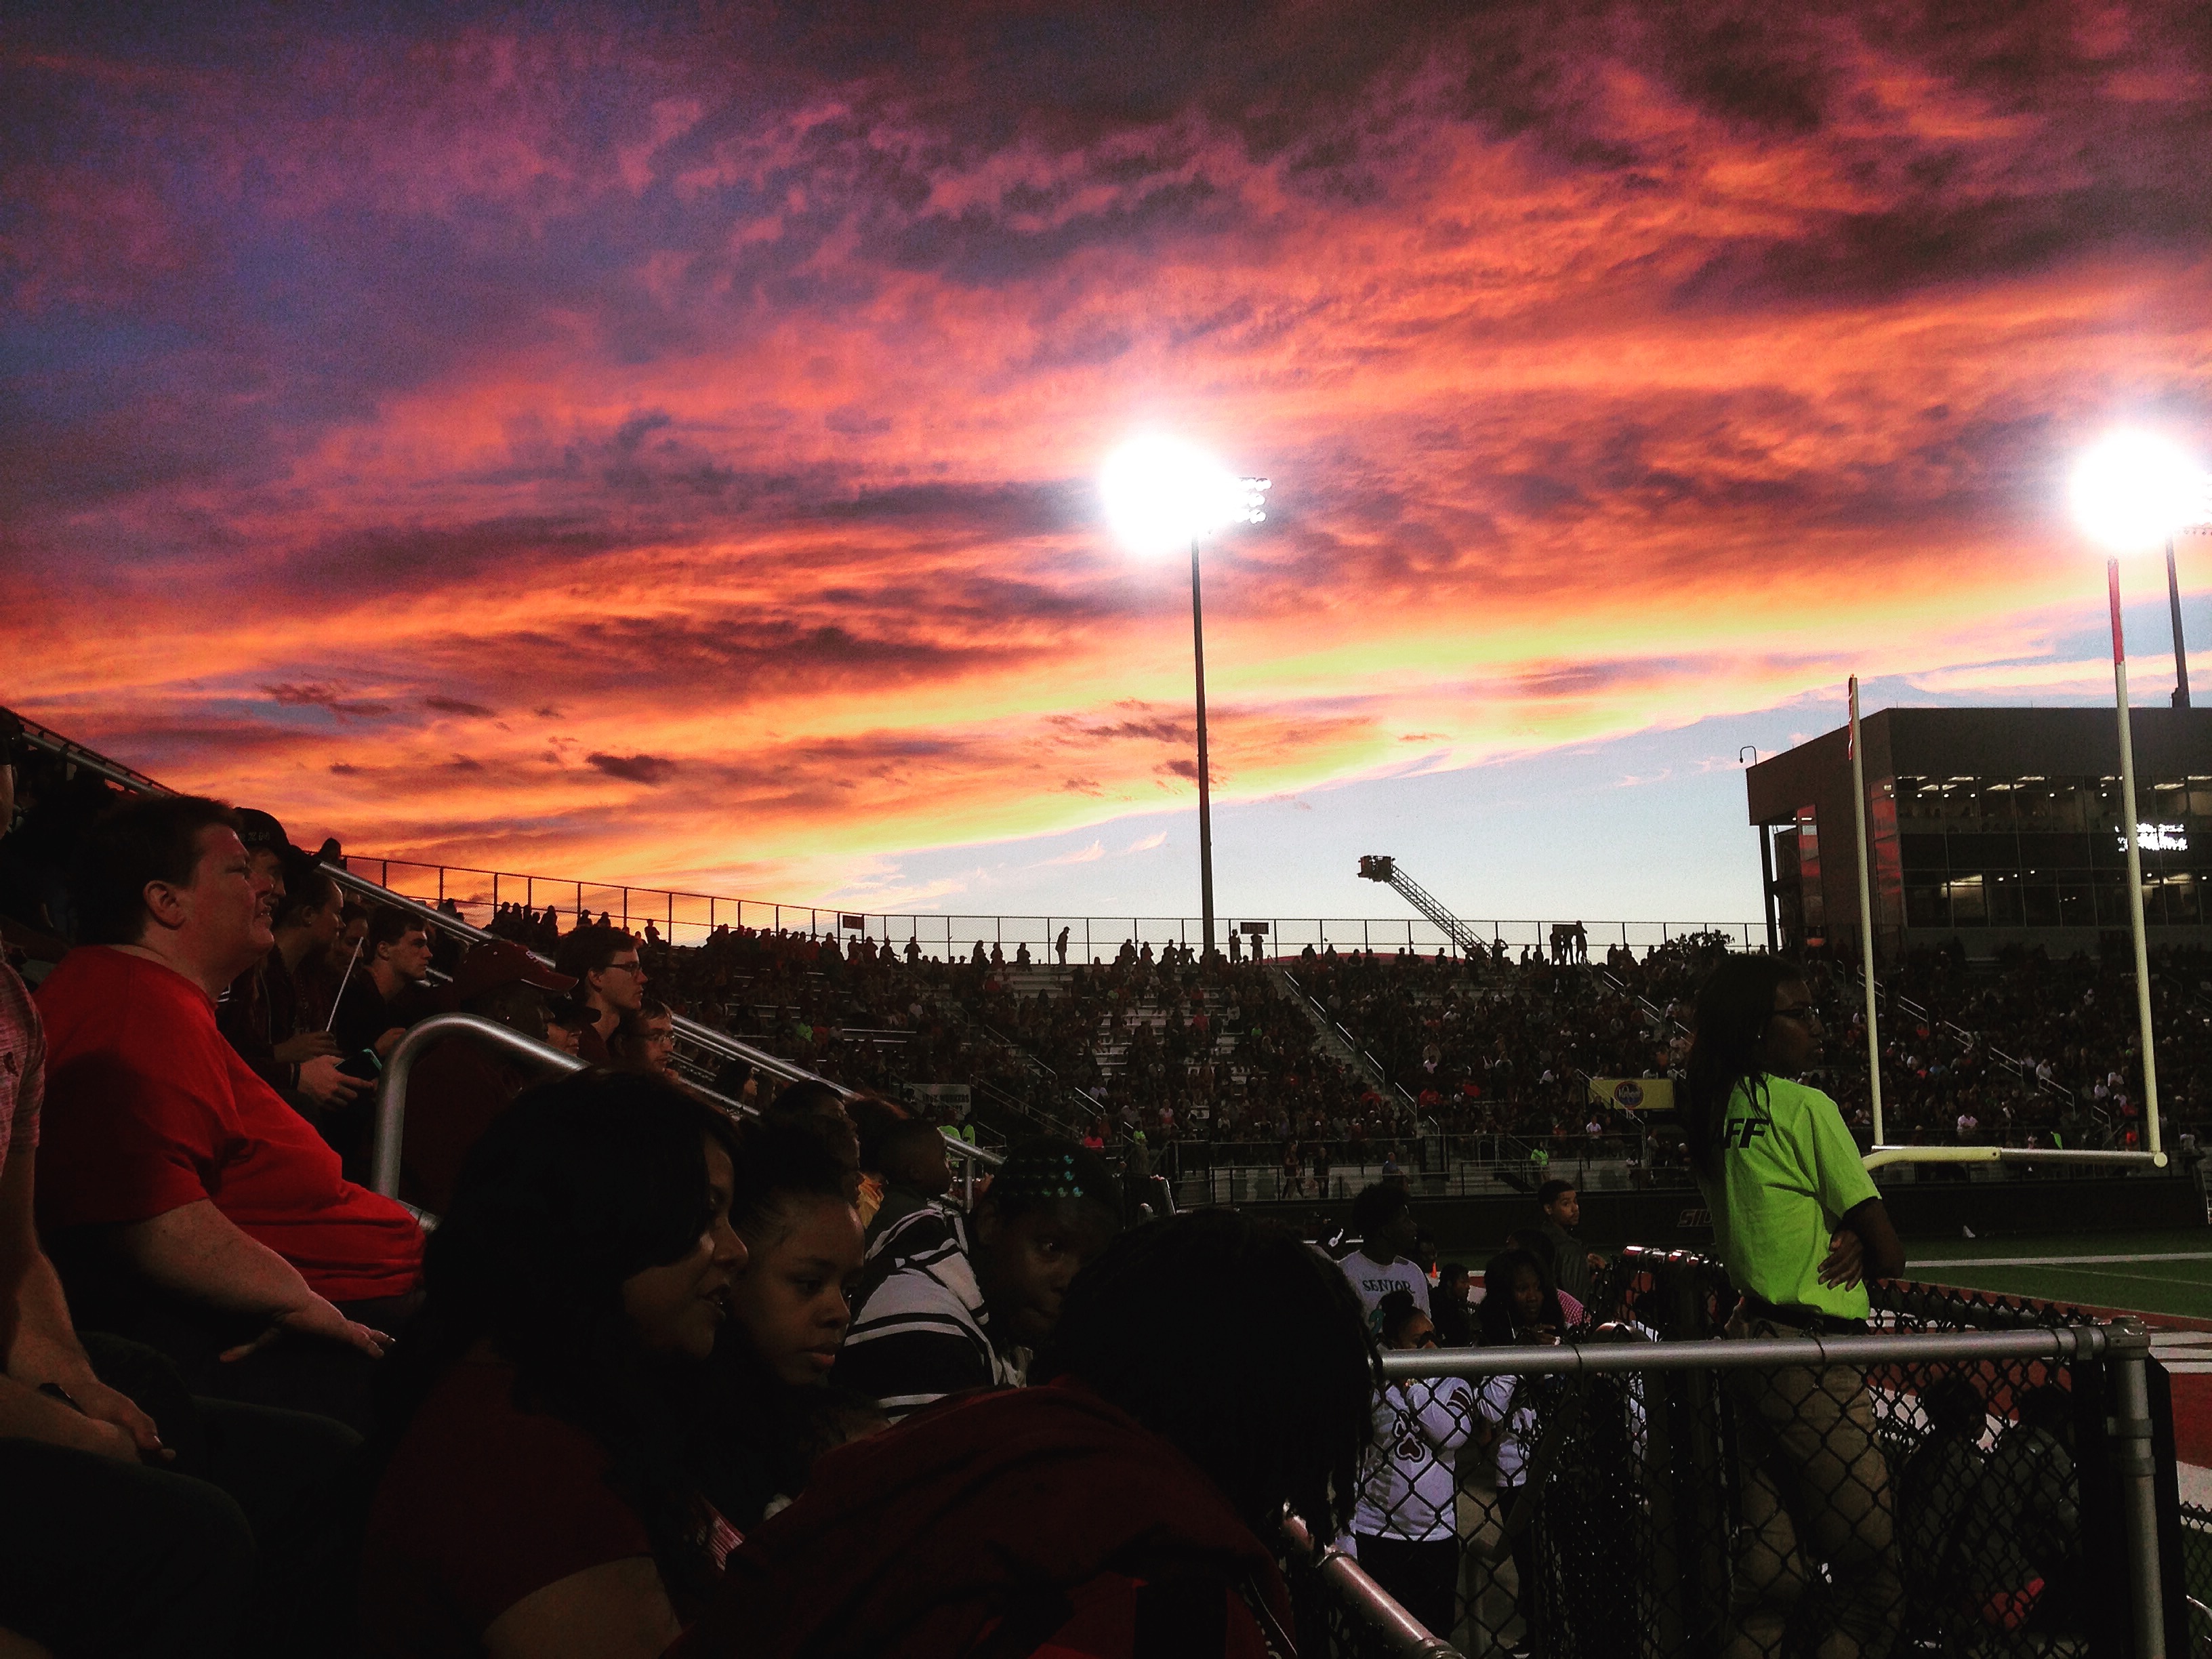
sunset, crowd, dusk, evening, sport venue